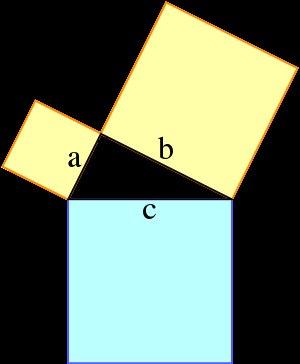
Le théorème de Pythagore est un théorème de géométrie euclidienne qui met en relation les longueurs des côtés dans un triangle rectangle : le carré de la longueur de l’hypoténuse, qui est le côté opposé à l'angle droit, est égal à la somme des carrés des longueurs des deux autres côtés.